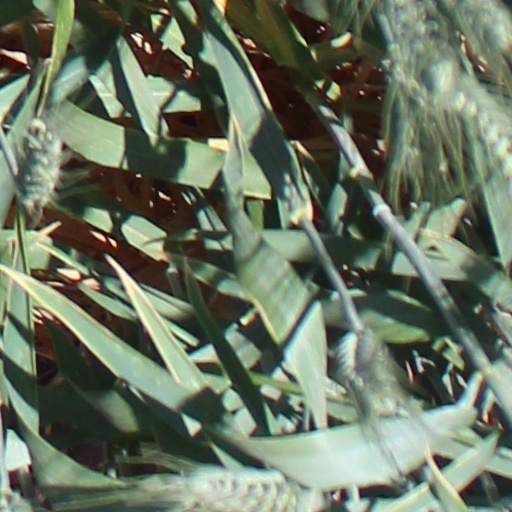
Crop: wheat